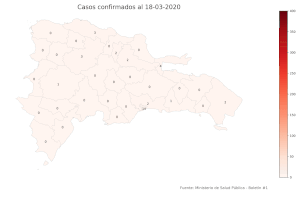
La pandémie de Covid-19 en République dominicaine se propage à partir du 1ᵉʳ mars 2020.